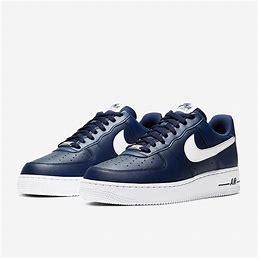
Brand: Nike
Model: Air Force